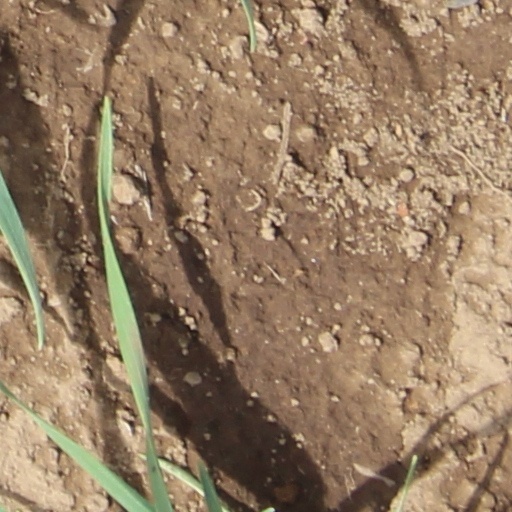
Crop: wheat